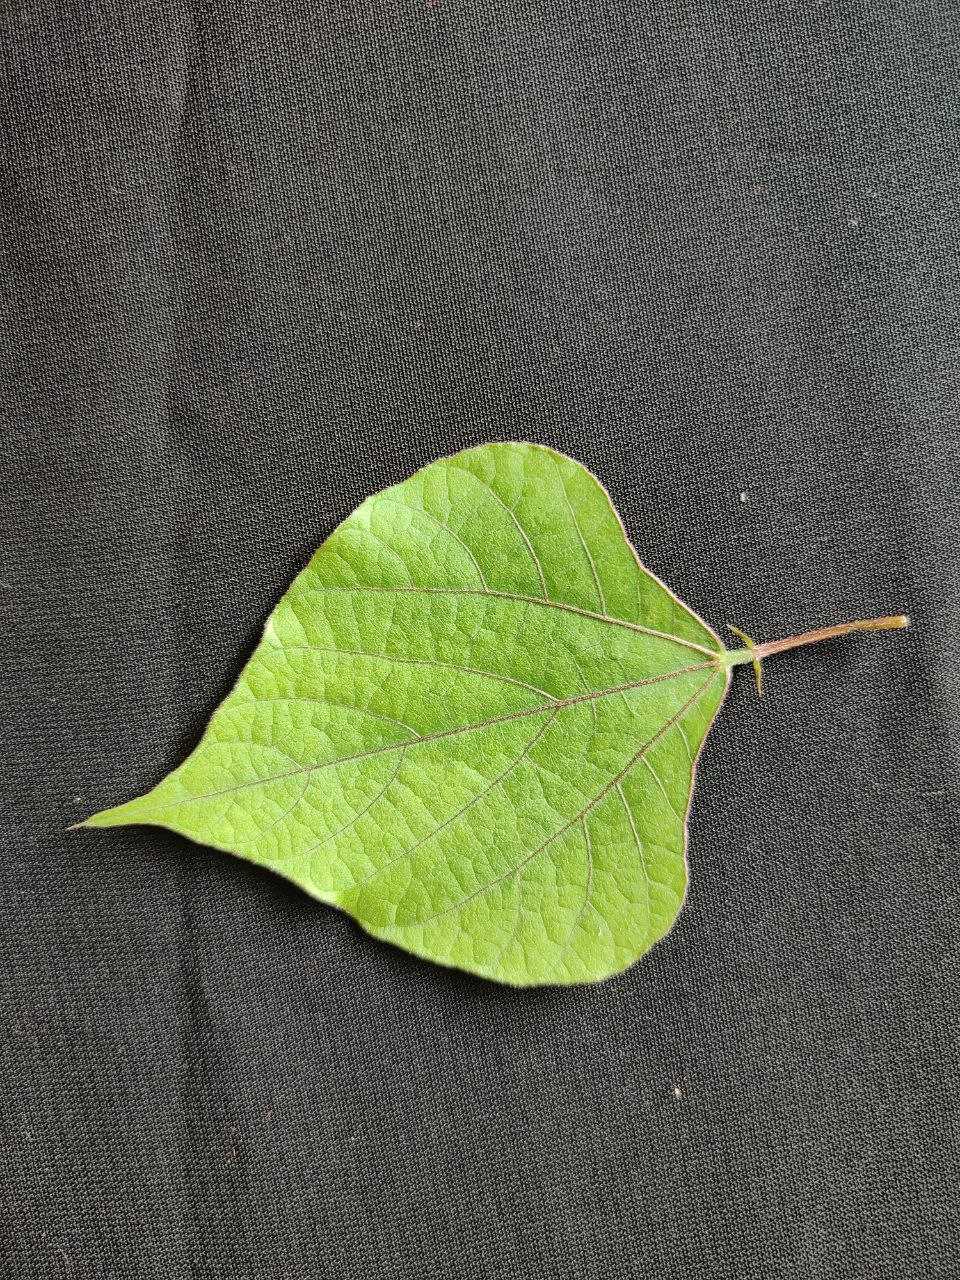
Crop: bean
Leaf condition: Fresh Leaf